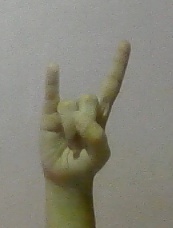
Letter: la